Oriental fire-bellied toad

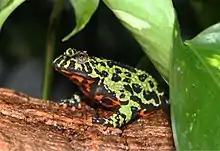
A fire-bellied toad showing off the characteristic green and black back with orange toes

Oriental fire-bellied toads can be bright, grayish, or brownish green, with black mottling on their dorsal regions. Like other "Bombina" species, "B. orientalis" has a brightly colored ventral region, which can be yellow, red, or orange-red, mottled with dark spots. The finger and toe tips are usually red. The skin on its upper side is covered in small tubercles, the most pronounced of the genus "Bombina". Although it is typically referred to as a toad, the fire-bellied toad is not a true toad. They can reach a length of about , weighing about . Males and females can be told apart by the males' nuptial pads on their first and second fingers.